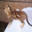
Label: cat